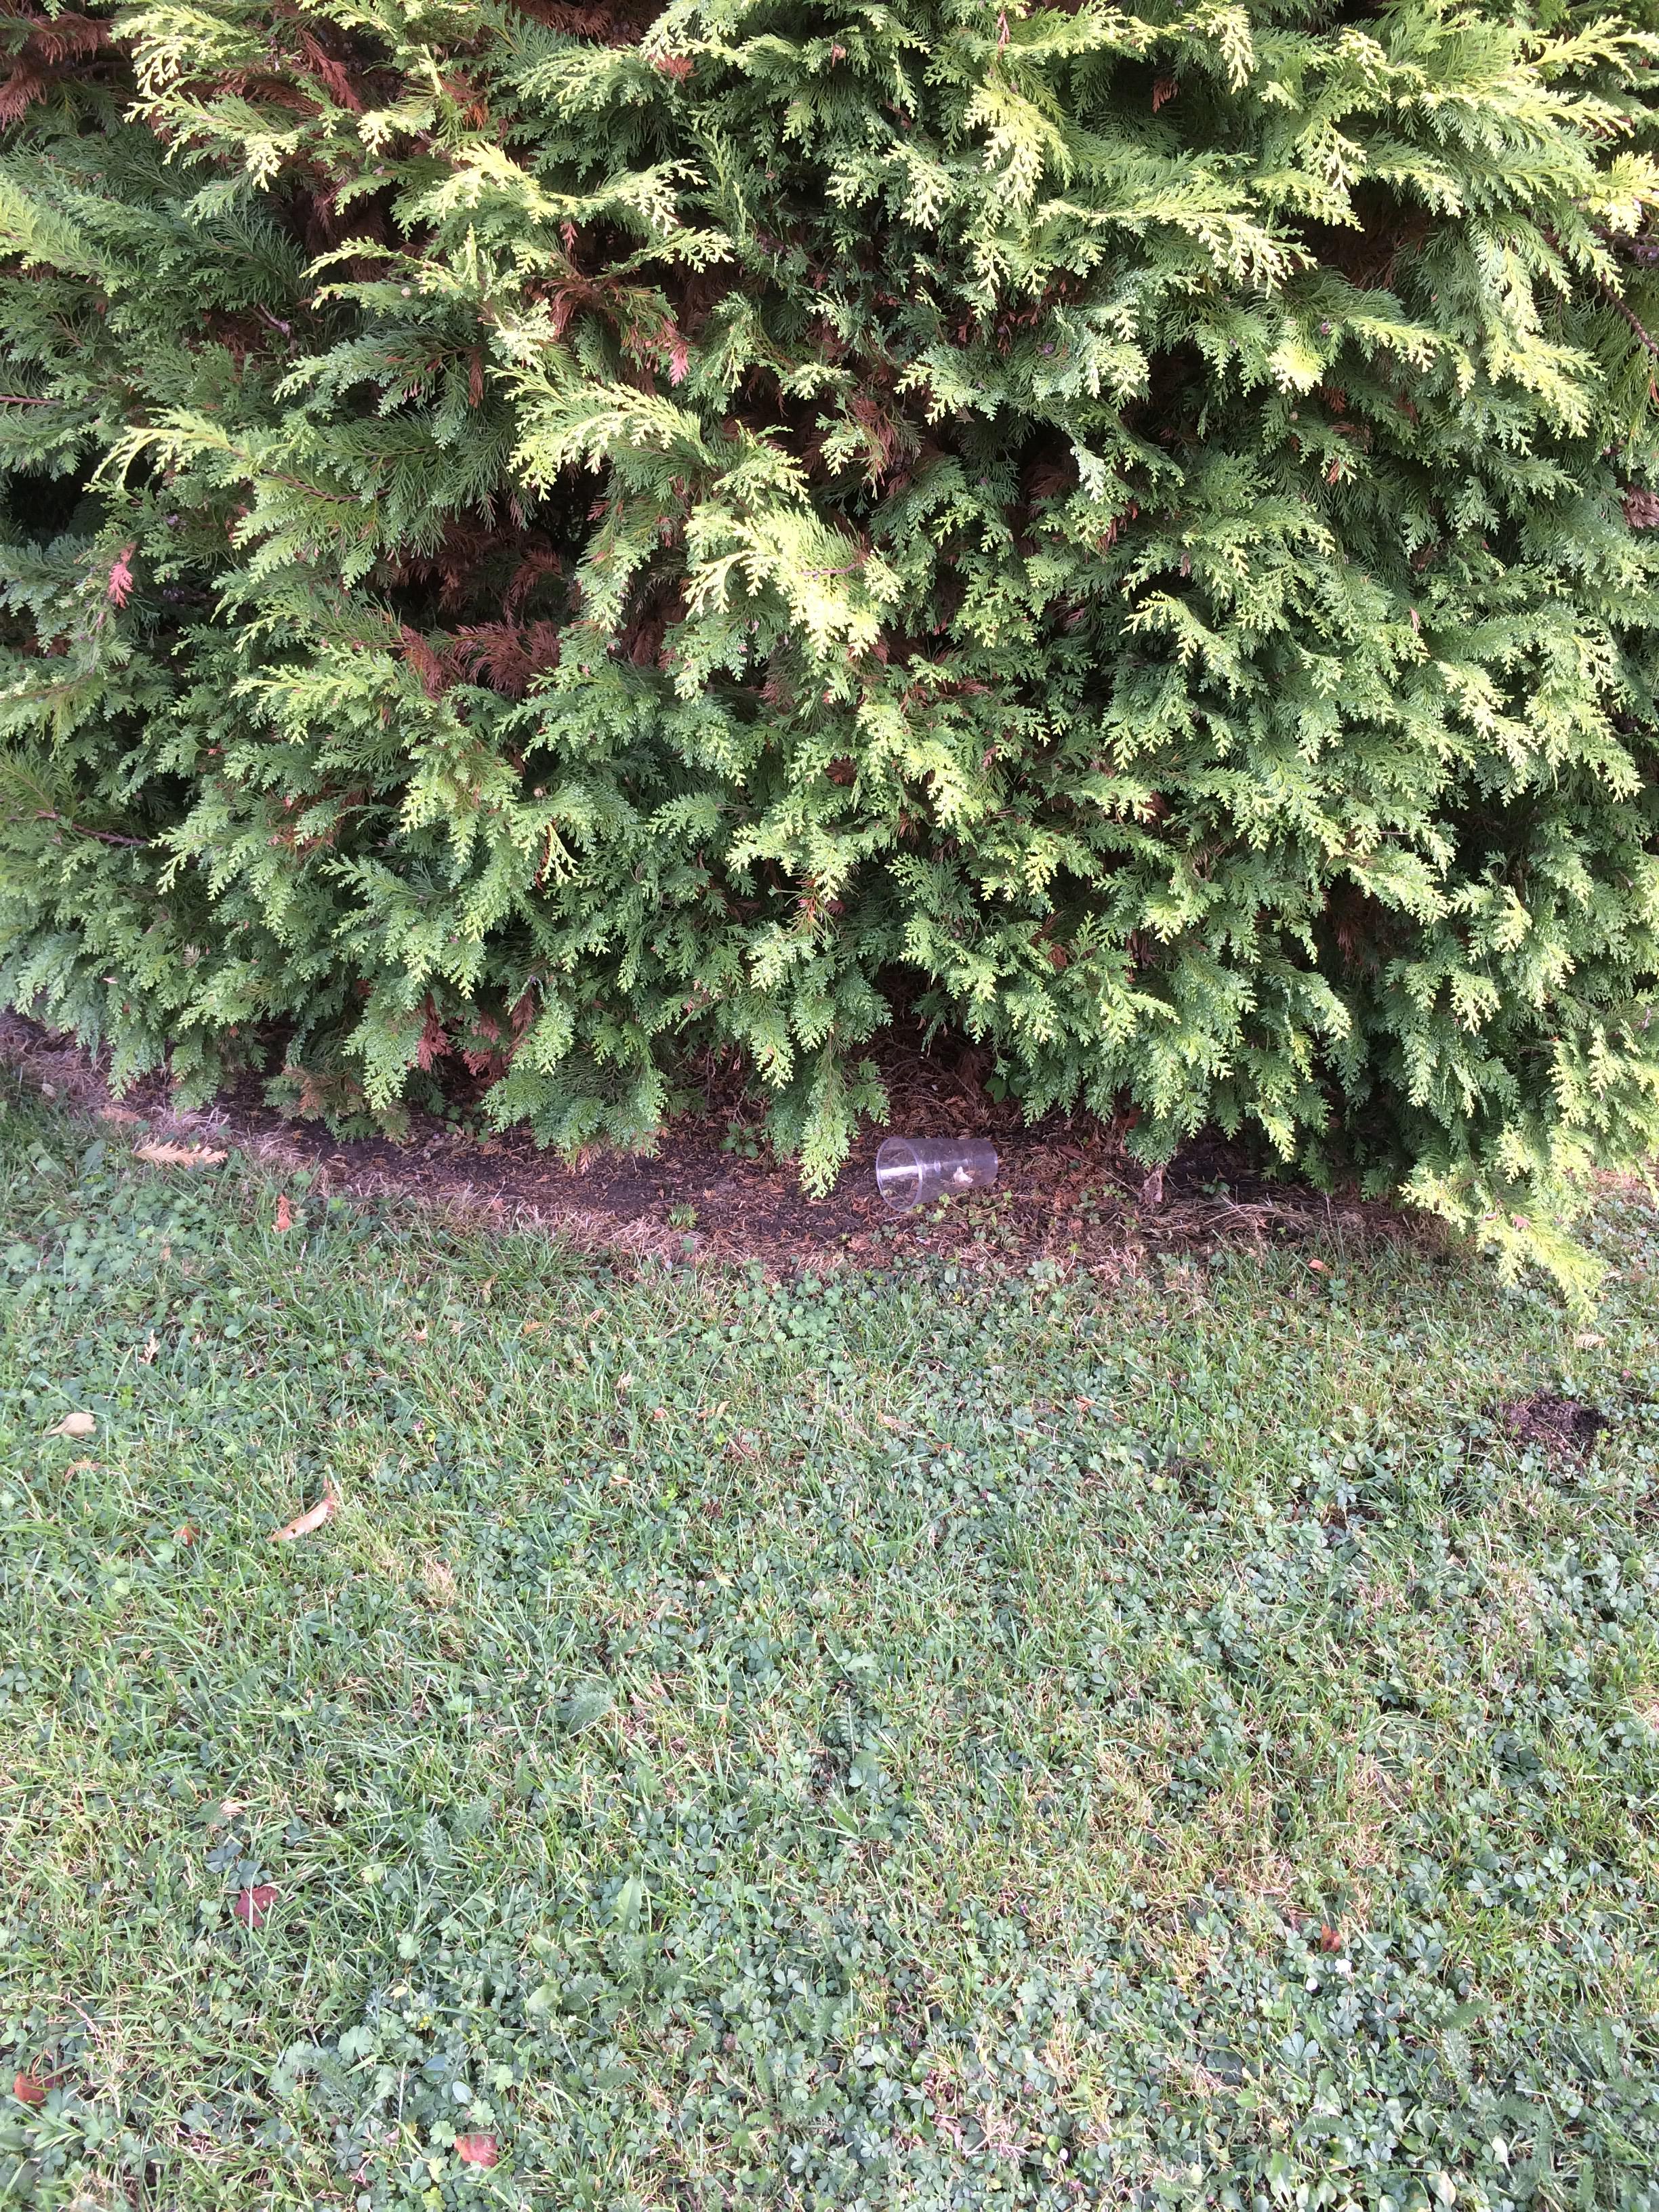
Object: Disposable plastic cup (Cup)